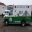
Label: ambulance